Erfurt–Leipzig/Halle high-speed railway

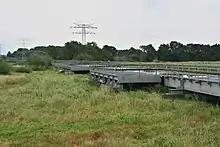
Construction of an elevated track base in an environmentally sensitive area—construction of the Saale-Elster Viaduct (2007)

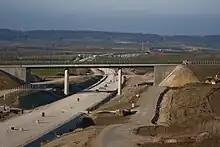
Track base, with the Gänsebach Viaduct in the background (March 2012)

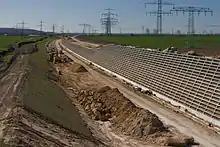
Earthworks on a level section of the line (March 2012)

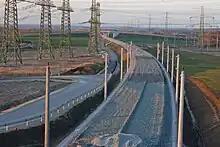
First catenary masts being erected at Erfurt-Vieselbach (March 2012). This shows the separation of the track from the existing grid.

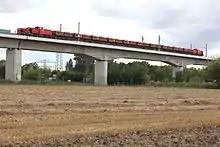
Load test of the Saale-Elster Viaduct with two heavy freight trains (August 2014)

The turning of the sod ceremony was held for the link between Gröbers and Leipzig on 2 October 1996. The Secretary of State Johannes Nitsch, Saxon Economics Minister Kajo Schommer and DB Chairman Ulf Häusler laid the foundations for a long pedestrian and cycle bridge over the six-lane Autobahn and the planned new line. In mid-1997, the archaeological investigation was carried out between Leipzig and Gröbers.